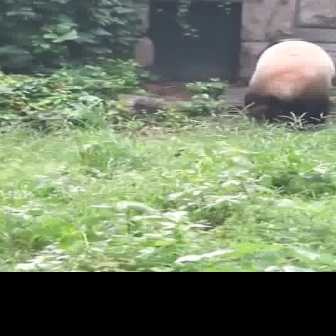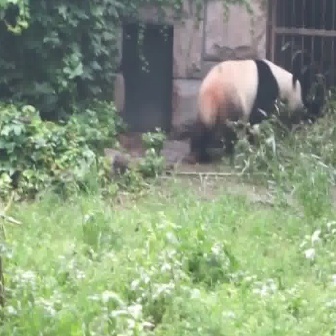
  Please identify the target specified by the bounding box [241,37,332,129] in the first image and locate it in the second image. Return the coordinates in [x_min,y_min,x_max,y_max] format.
Answer: [189,55,302,168]